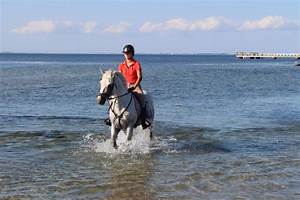
Label: horse